William Wall (New York politician)

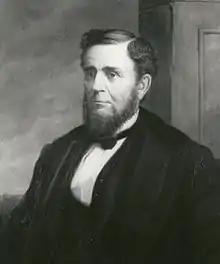
William Wall, Congressman from New York

William Wall (March 20, 1800 – April 20, 1872) was an American businessman, banker, and politician who served one term as a U.S. Representative from New York during the American Civil War.